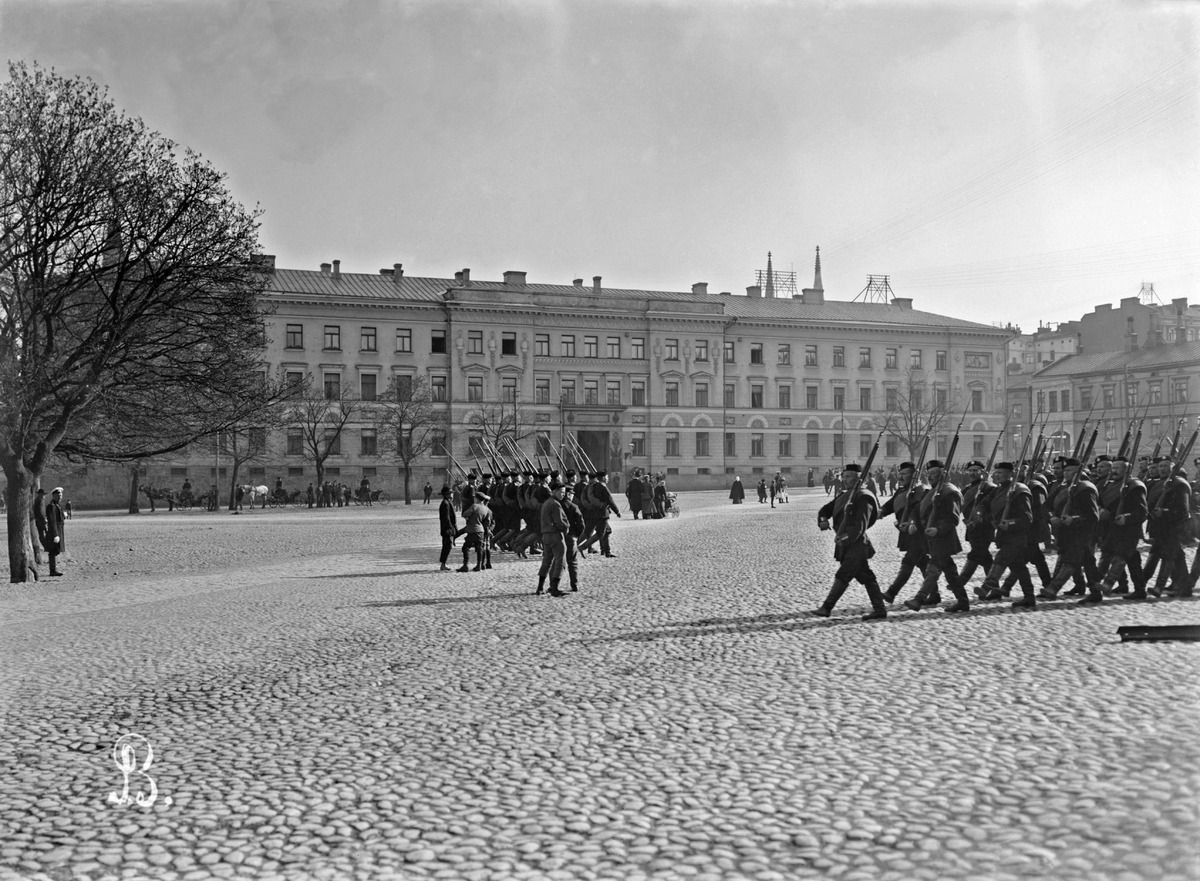
Kasarmintori
sisällön kuvaus: Kasarmintori. Henkivartioväen 3. Suomen Tarkk'ampujapataljoona. mustavalkoinen
Kuvaaja: Brander, Signe, valokuvaaja
Ajankohta: kuvausaika 1905 ennen
Paikka: Suomi, Uusimaa, Helsinki, Kaartinkaupunki Helsinki, Kasarmitori
Aiheet: aukiot torit, miehet, armeijat, sotaväki, sotilaat, sotilaspuvut, varuskunta-alueet